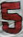
Number: 5